Jægerspris

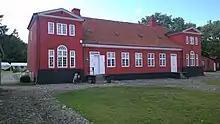
The local museum Færgegården

The local museum ("Egnsmuseum") in Færgegården includes Crown Prince Frederik VIII's bridge, which was erected in 1868.